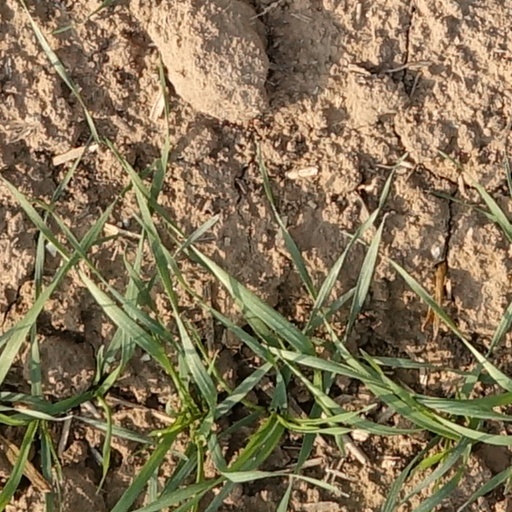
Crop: wheat